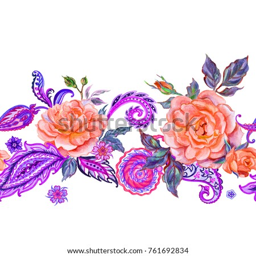
seamless border of orange roses and paisley , pattern on a white background .